Sega

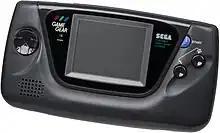
Game Gear, released in 1990

In 1990, Sega launched the Game Gear, a handheld console, to compete against Nintendo's Game Boy. The Game Gear was designed as a portable version of the Master System and featured a full-color screen, in contrast to the monochrome Game Boy screen. Due to its short battery life, lack of original games, and weak support from Sega, the Game Gear did not surpass the Game Boy, having sold approximately 11 million units. Sega launched the Mega-CD in Japan on December 1, 1991, initially retailing at JP¥49,800. The add-on uses CD-ROM technology. Further features include a second, faster processor, vastly expanded system memory, a graphics chip that performed scaling and rotation similar to the company's arcade games, and another sound chip. In North America, it was renamed the Sega CD and launched on October 15, 1992, with a retail price of US$299. It was released in Europe as the Mega-CD in 1993. The Mega-CD sold only 100,000 units during its first year in Japan, falling well below expectations.